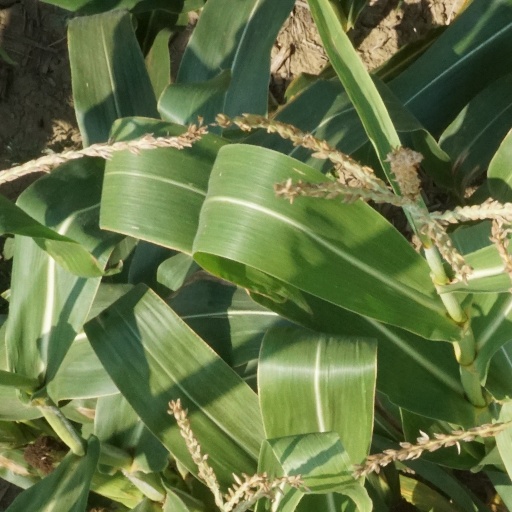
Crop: maize; corn